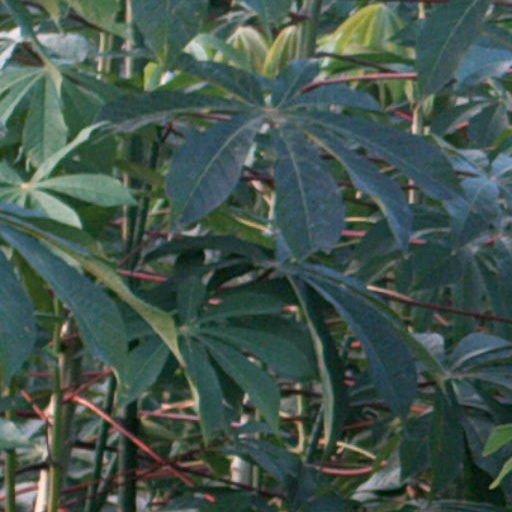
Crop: cassava